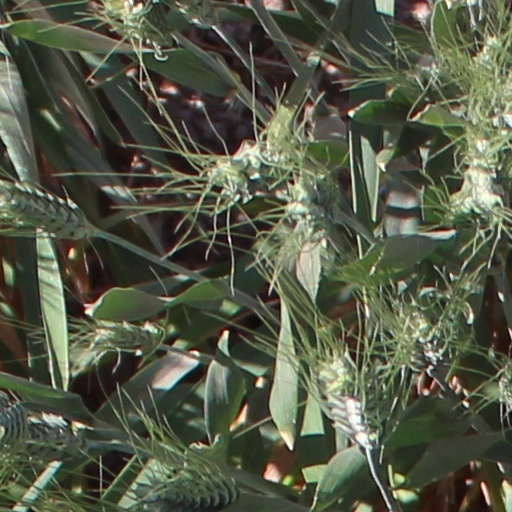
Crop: wheat